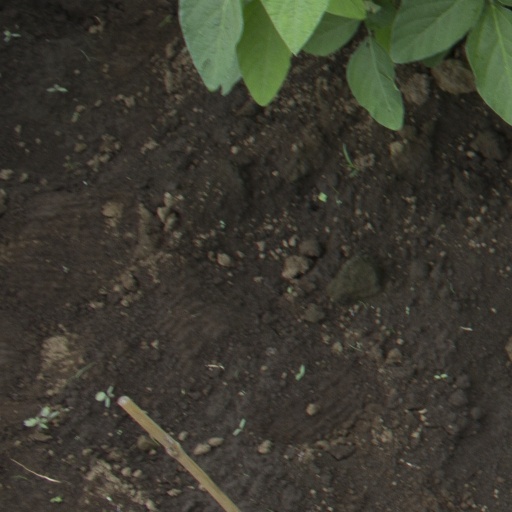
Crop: soybean